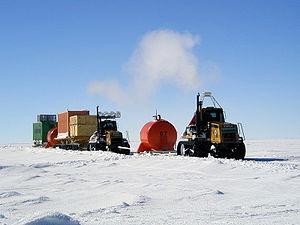
Partie d'un convoi qui apportait du carburant, de la nourriture et d'autres équipements de Dumont d'Urville à la base Concordia, arrivant au dôme C en janvier 2005.
La base antarctique Concordia est une station de recherche franco-italienne permanente installée au Dôme C sur le Plateau Antarctique, dans le Territoire antarctique australien. Avec la base américaine Amundsen-Scott au pôle Sud et la base russe Vostok, Concordia est l’une des trois stations à l’intérieur du continent antarctique à fonctionner toute l’année.